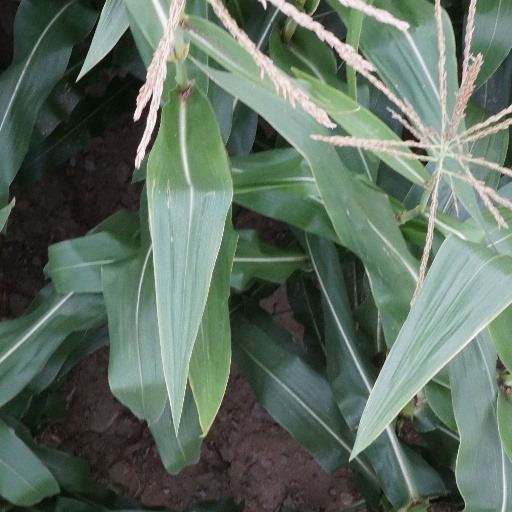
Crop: maize; corn